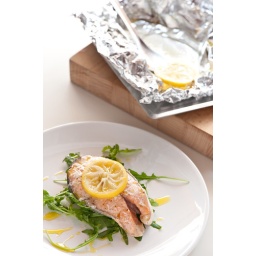
fish baked in the bag